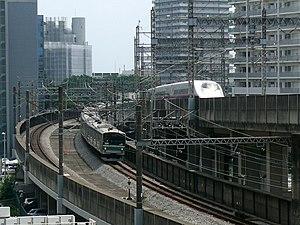
La ligne Saikyō est une ligne ferroviaire du réseau JR East au Japon. Elle relie la gare d'Ōmiya dans la préfecture de Saitama à celle d'Ōsaki dans la préfecture de Tokyo. La ligne tire son nom des 2 préfectures traversées.